Sport in Września

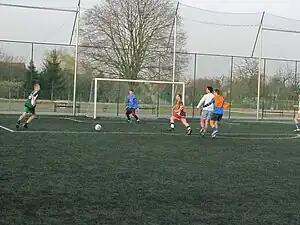
Football match on Orlik

Several versatile sports fields are placed in Września. There are sports complexes, which include basketball, volleyball and football. To use the fields arrangements must be made in advance by phone or in person. Booking is free. Fields are located at educational institutions: